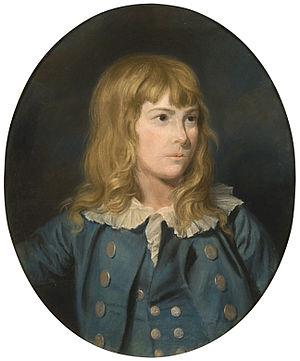
Thomas Holloway, né à Londres en 1748 et mort à Coltishall le 28 février 1827, est un peintre portraitiste et graveur britannique.